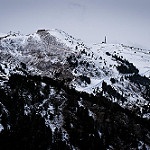
Label: mountain